Sadatsuchi Uchida

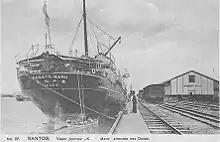
Kasato Maru, a Japanese ship which brought the first 791 immigrants from Japan to Brazil. Here shown moored at the port of Santos, São Paulo, in 1908.

As emigration controls to the United States and Canada were gradually introduced, Uchida, in his new role as Japanese Minister Plenipotentiary in Brazil, successfully lobbied for an expansion of Japanese migration to that country. In 1907, on Uchida's recommendation, the Brazilian and the Japanese governments signed a treaty facilitating Japanese migration. The first Japanese immigrants, 165 families, a total of 786 people, arrived in Brazil on 2 June 1908 on the "Kasato Maru". Mostly farming families destined to work in the coffee plantations, they had travelled from the Japanese port of Kobe via the Cape of Good Hope.